United States Marine Corps

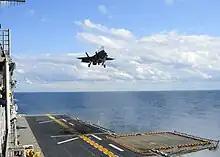
A Marine Corps F-35B, the vertical-landing version of the F-35 Lightning II multirole fighter landing aboard

The "Marine Corps emblem" is the Eagle, Globe, and Anchor, sometimes abbreviated "EGA", adopted in 1868. The Marine Corps seal includes the emblem, also is found on the flag of the United States Marine Corps, and establishes scarlet and gold as the official colors. The Marine motto "Semper Fidelis" means "Always Faithful" in Latin, often appearing as "Semper Fi". The "Marines' Hymn" dates back to the 19th century and is the oldest official song in the United States armed forces. "Semper Fi" is also the name of the official march of the Corps, composed by John Philip Sousa. The mottos ""Fortitudine"" (With Fortitude); "By Sea and by Land", a translation of the Royal Marines' "Per Mare, Per Terram"; and "To the Shores of Tripoli" were used until 1868.